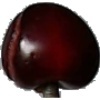
Label: Cherry 1